Alexis Bertin

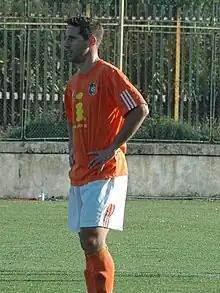

Alexis Bertin (born 13 May 1980) is a French professional footballer who plays for Octeville-sur-Mer.